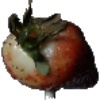
Label: Strawberry 1